Emmeline Pankhurst

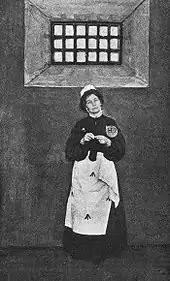
Pankhurst (wearing prison clothes) described her first incarceration as: "like a human being in the process of being turned into a wild beast."

Pankhurst began to work with several political organisations, distinguishing herself for the first time as an activist in her own right and gaining respect in the community. One biographer describes this period as her "emergence from Richard's shadow." In addition to her work on behalf of women's suffrage, she became active with the Women's Liberal Federation (WLF), an auxiliary of the Liberal Party. She quickly grew disenchanted with the group's moderate positions, however, especially its unwillingness to support Irish Home Rule and the aristocratic leadership of Archibald Primrose.